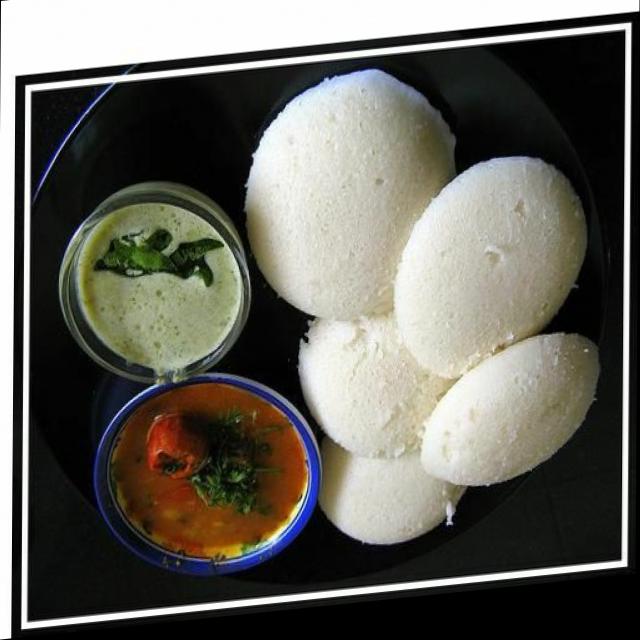
Dish: idli